Autostereogram

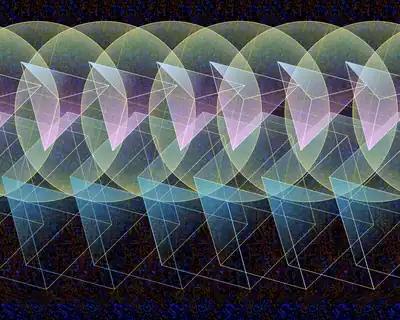
Mapped Textured Stereogram (MTS) where a textural image is mapped onto a depth-map rather than mapping a random pattern.

If one has two eyes, fairly healthy eyesight, and no neurological conditions which prevent the perception of depth, then one is capable of learning to see the images within autostereograms. "Like learning to ride a bicycle or to swim, some pick it up immediately, while others have a harder time."